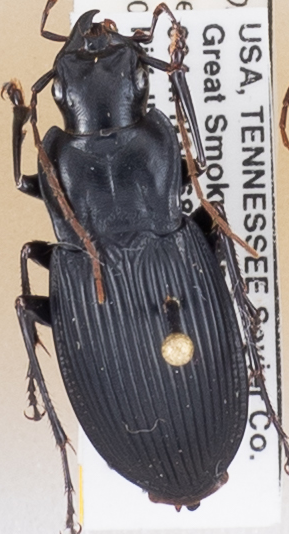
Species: Dicaelus teter
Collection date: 2019-07-23
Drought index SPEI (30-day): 1.224
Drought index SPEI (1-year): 2.09
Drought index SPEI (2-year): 2.09